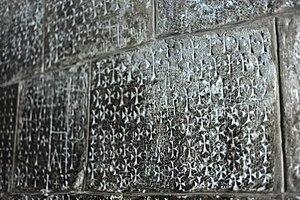
Le miracle du Feu sacré ou du Saint feu est décrit par les chrétiens comme un miracle se produisant chaque année à l'église du Saint-Sépulcre à Jérusalem, le Samedi saint précédant la Pâque orthodoxe. Il est considéré par beaucoup comme le miracle annuel le plus ancien attesté dans le monde chrétien : sa plus ancienne description date du IVᵉ siècle. Le témoignage du pèlerin Bernard le Sage au IXᵉ siècle reste néanmoins le plus communément admis comme « première référence bibliographique ».